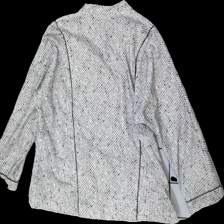
View: back
Type: Blouse
Category: Ladies
Brand: Not in the list
Colors: Beige, Brown
Material: 100% Polyester
Pattern: Other
Cut: Regular
Season: All
Trend: 80s
Price range: <50
Recommended usage: Reuse